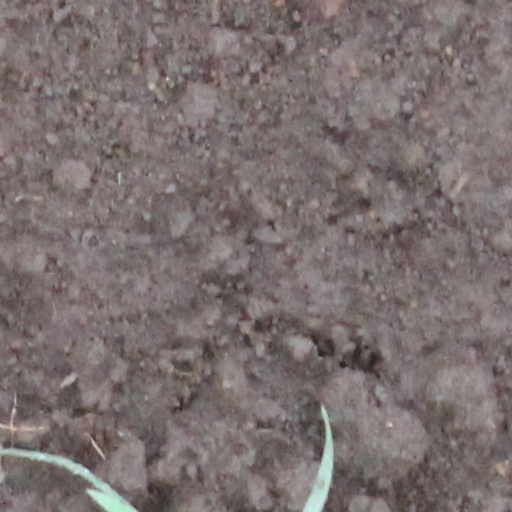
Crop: wheat